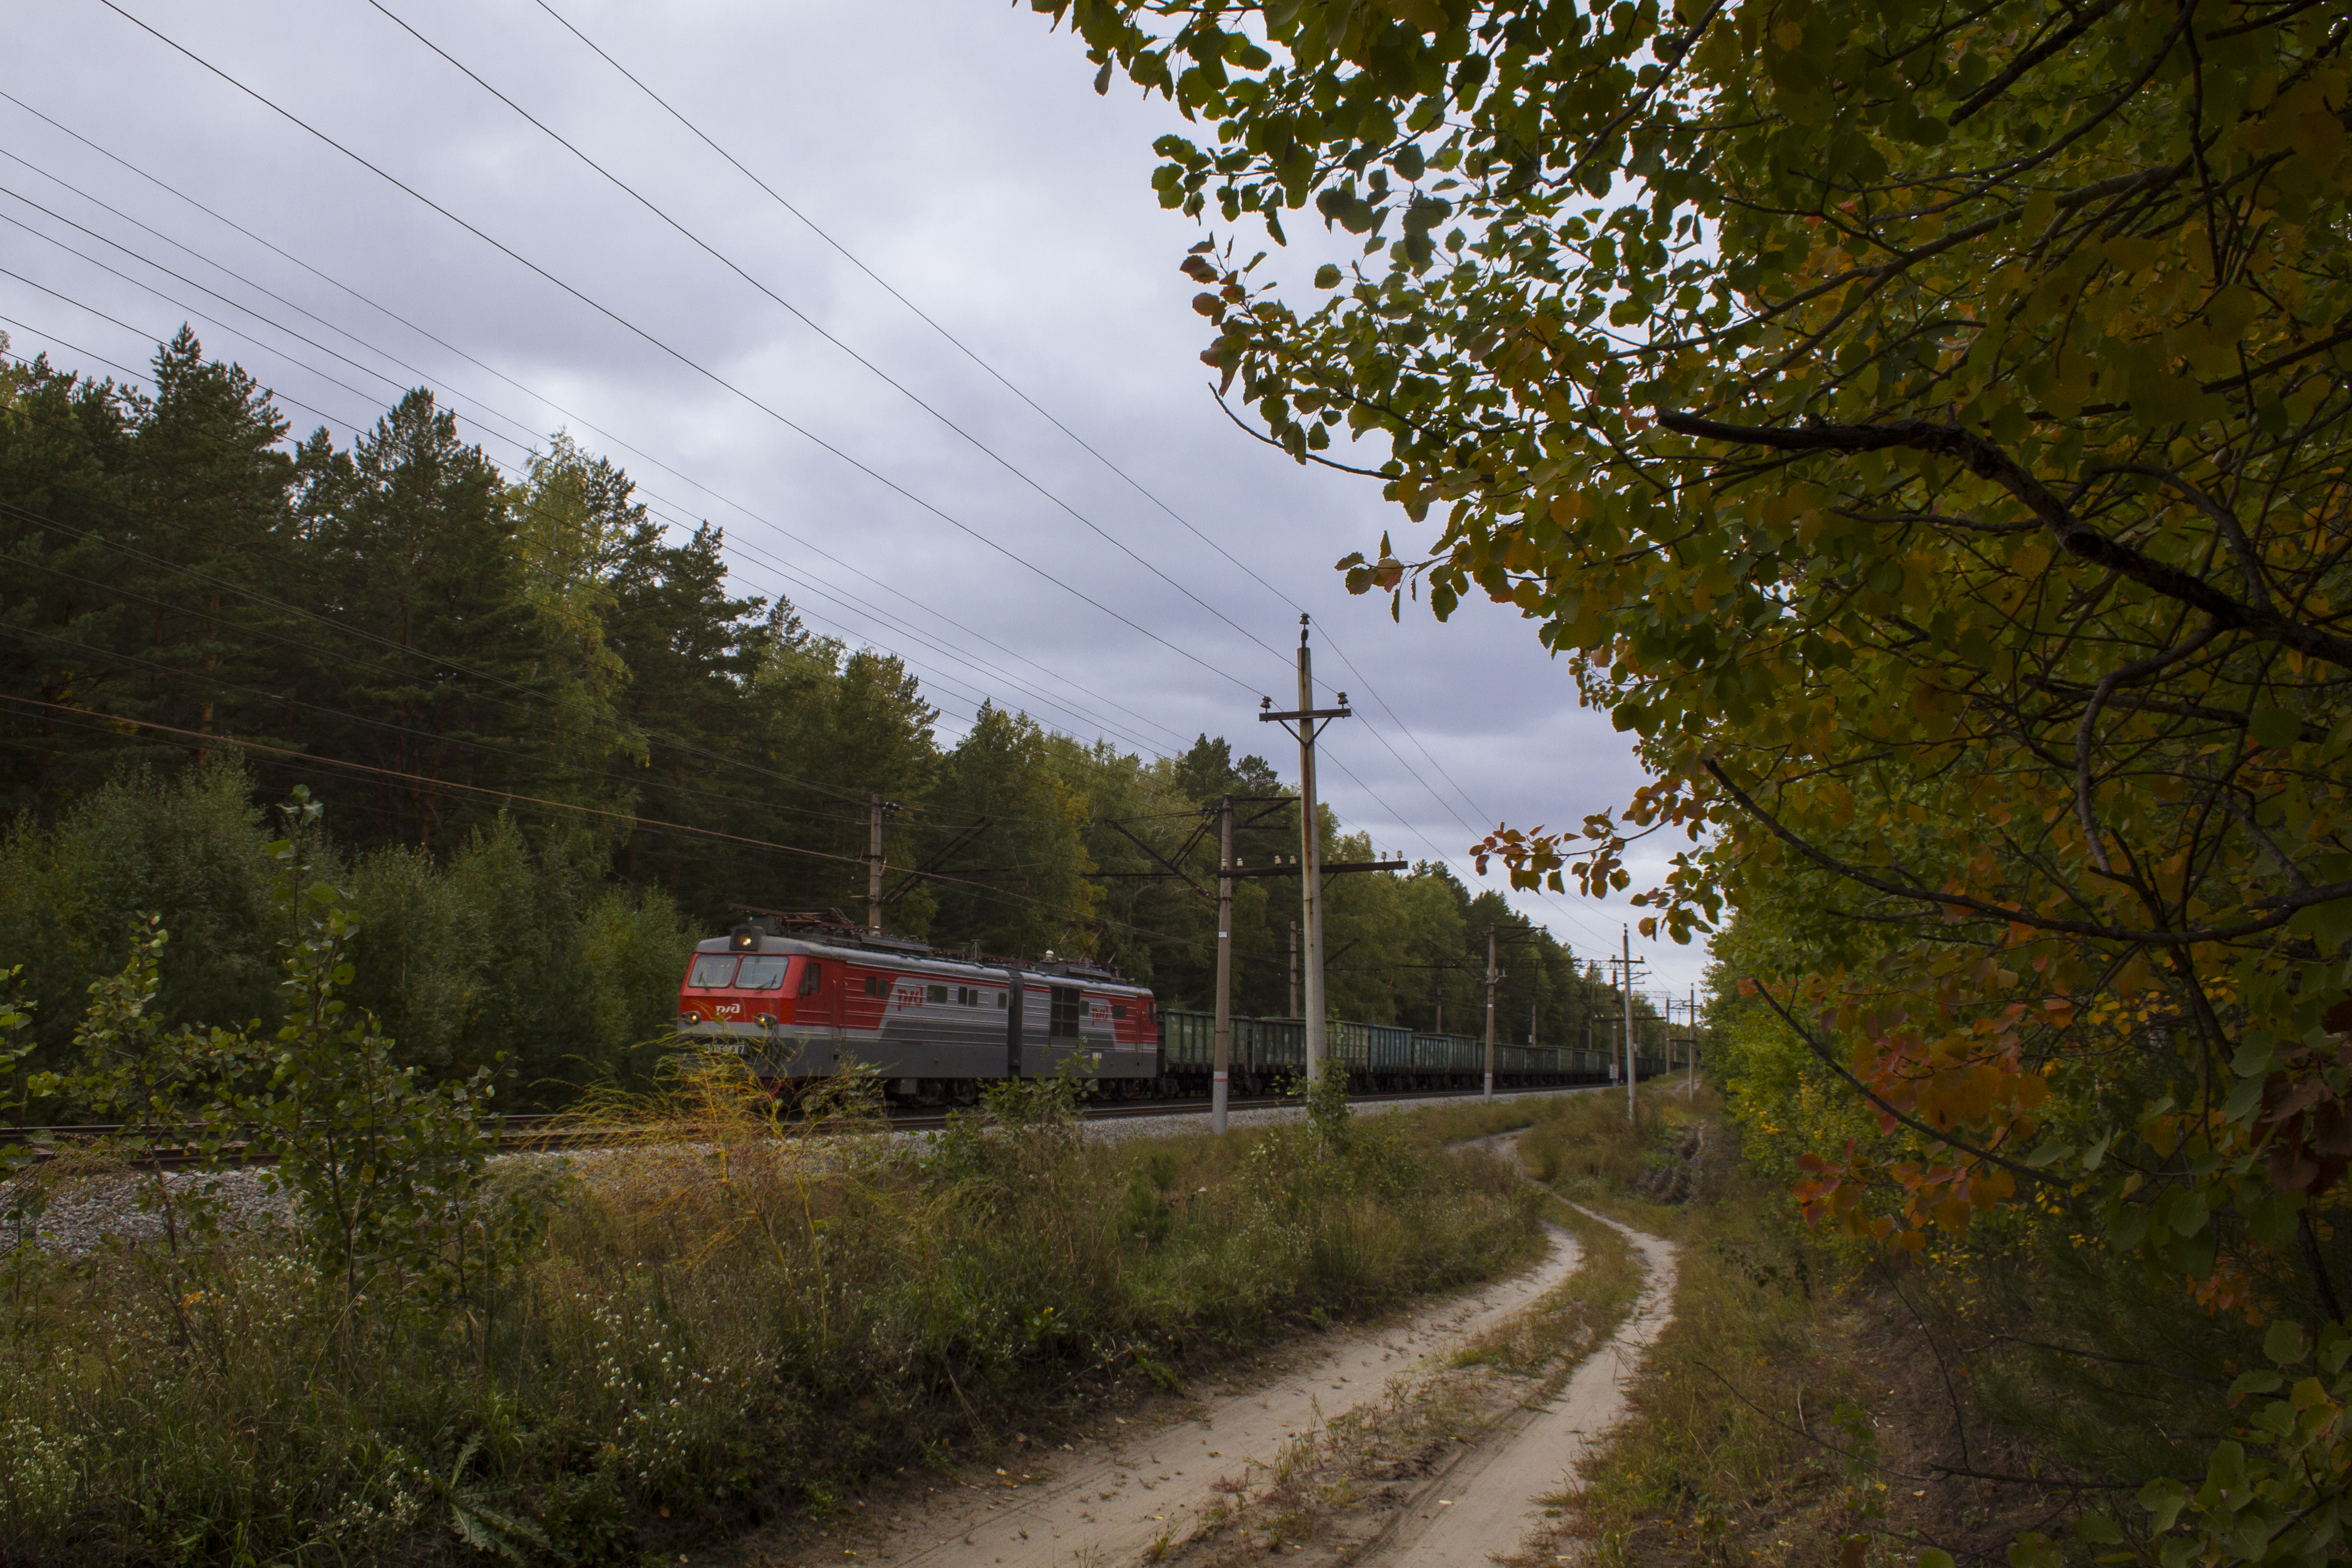
train, wagons, railroad, cargo transportation, locomotive, rails, transport, mode of transport, vehicle, tree, track, sky, overhead power line, thoroughfare, leaf, morning, road, rural area, line, spring, landscape, branch, grass, sunlight, plant, electricity, forest, lane, compact car, railway, rolling, woodland